Crakehall

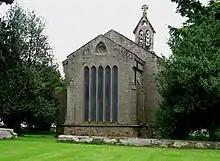
Saint Gregory Crakehall

The village is mentioned in Domesday Book as Crachele. It was part of the head manor of Masham. The manor lands were split between "Gilli" and "Ulfkil" before the Norman Conquest. After 1086 the manor was tenanted to two men-at-arms of the household of "Count Alan of Brittany". The line of descent for the manor follows that of Ribald of Middleham, whose main tenants were named 'Crakehall', until 1624. From then it was granted by the Crown to Edward and Robert Ramsay until they granted it to John Heath and John White around 1658. Records thereafter are unclear until mention of the manor being in the possession of the "Place" family in the early 18th century. From 1732 to 1810 the manor was passed from Henry Goddard via Mary Turner, Watson Bowman and Anthony Hardolph Eyre to Henry Pulleine. Pulleine's granddaughter, Lady Cowell, inherited in the late 19th century. That part of the manor that was in Little Crakehall was held by the 'Crakehall' Family until the 14th century and it eventually passed to Christopher Conyers of Hornby, whose descent it followed thereafter.